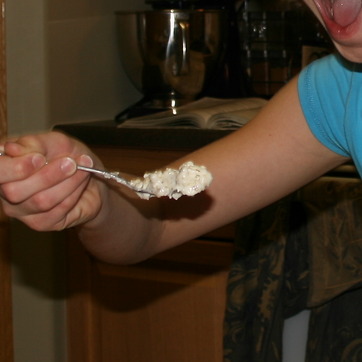
Material: food